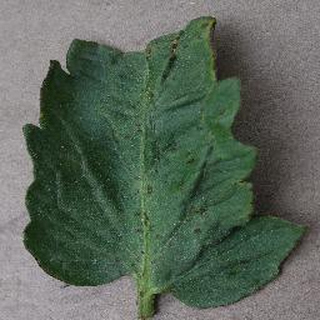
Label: tomato_bacterial_spot